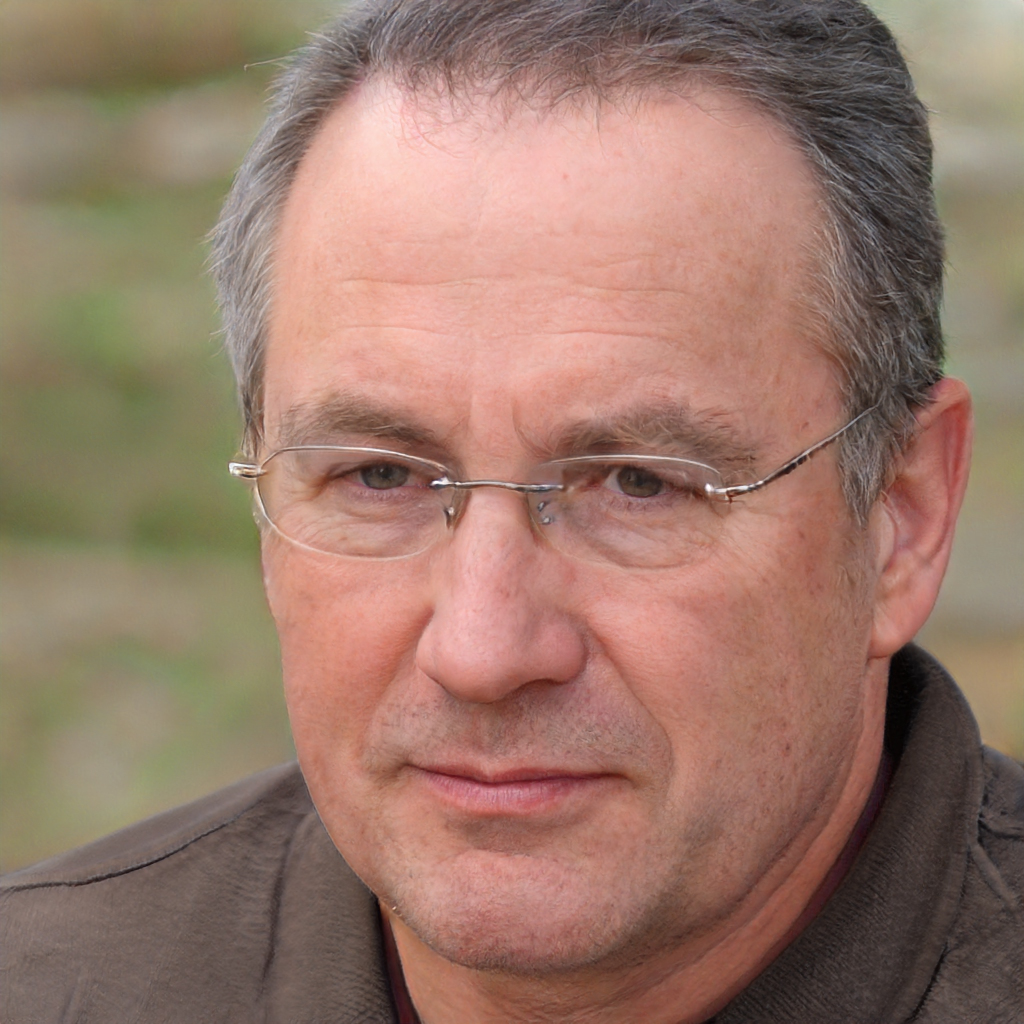
Gender: Male